Zachary Hansen

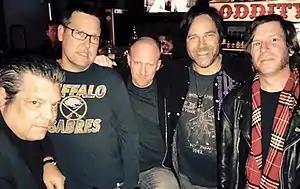
Oddity Bar 2015 with the immortal Danny Albert, Paul Budd, Corey GladHeFelter and Kirpatrick Thomas

Zachary Hansen is the former drummer for such Newark, Delaware bands as Jake and the Stiffs, Medicine Man (and the sexy new illusion), Raised on Sugar, Spindrift, and D.Machine among other appearances on numerous Mid-Atlantic region recordings with such bands as The Stone Road Stalkers, Blue Water, and The Sonny Mishra Project. In 1993 Zachary along with partner Eric Teather founded Manic Music Recording Studio, recording such acts an Ellemmenno, Spindrift, and Homegrown. In 1994 he along with partner Steve Funk founded one of the first mp3 websites featuring free music and news, drophit.com which later turned into DropHit Records producing numerous albums, compilation releases and promoting musicians worldwide. Hansen went on to own and operate a dot com data company based in Las Vegas, Nevada and is currently writing/recording music with Former Jake and The Stiffs front man Randy America. Starting in 2013 he served as the Director of Connected Devices at the largest North American music distribution company Music Choice overseeing all customer facing web/mobile/stb music platforms working in the first of its kind "real-time streaming video channels" allowing multiple users to watch synch-streamed music videos. In 2015 he began work on a revamp of DropHit.com – iAmRadioWorld.com showcasing independent music from around the world.